Jaimie Alexander

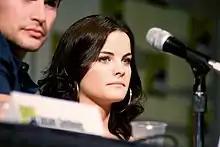

In 2007, she began starring in the ABC Family television show "Kyle XY" as Jessi, a troubled show-off with superhuman powers who is trying to find her way in the world, with increasing cooperation and eventual romance with her male counterpart Kyle. Her role generated a large fan base hoping to see a spin-off show for her character. She also has had guest roles on the show "" where she played Jenna York, a flight attendant involved in a murder case; and in "Bones" where she played Molly Briggs, a student connected to the victim of the episode.